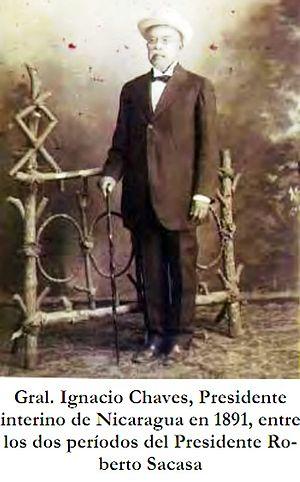
Jinotega, capitale du département de Jinotega, est une ville du Nicaragua située sur la route panaméricaine à 142 km au nord de Managua la capitale du pays.